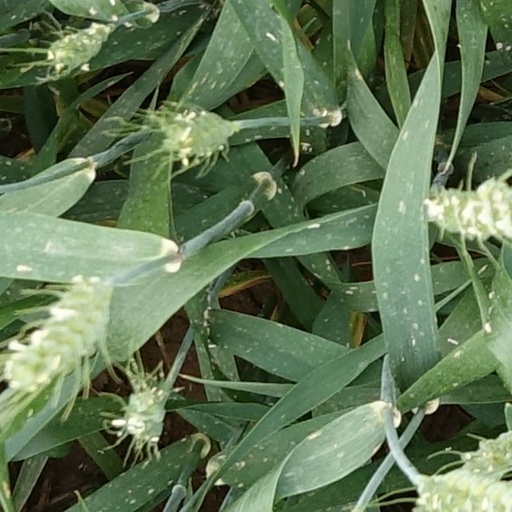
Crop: wheat